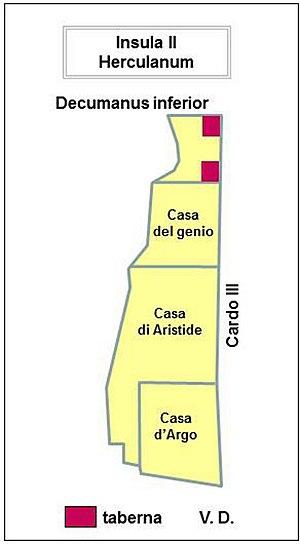
Herculanum Plan sommaire de l'insula II
Herculanum était une ville romaine antique située dans la région italienne de Campanie, détruite par l'éruption du Vésuve en l'an 79 apr. J.-C., conservée pendant des siècles dans une gangue volcanique et remise au jour à partir du XVIIIᵉ siècle par les Bourbon-Deux-Siciles qui régnaient sur Naples.